Ridge

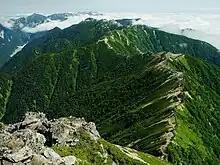
A mountain ridge from to Mount Tsubakuro in Japan

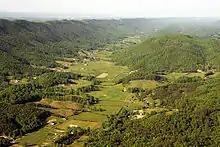
A strike ridge within the Appalachian Mountains.

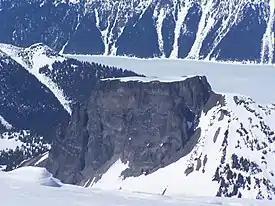
The edges of tuyas can form ridges.

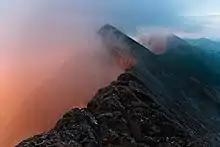
Pirin Mountain main ridge – view from Koncheto knife-edge ridge towards the pyramidal peaks Vihren and Kutelo

A ridge is a long, narrow, elevated geomorphologic landform, structural feature, or a combination of both separated from the surrounding terrain by steep sides. The sides of a ridge slope away from a narrow top, the crest or ridgecrest, with the terrain dropping down on either side. The crest, if narrow, is also called a ridgeline. Limitations on the dimensions of a ridge are lacking. Its height above the surrounding terrain can vary from less than a meter to hundreds of meters. A ridge can be either depositional, erosional, tectonic, or a combination of these in origin and can consist of either bedrock, loose sediment, lava, or ice depending on its origin. A ridge can occur as either an isolated, independent feature or part of a larger geomorphological and/or structural feature. Frequently, a ridge can be further subdivided into smaller geomorphic or structural elements.